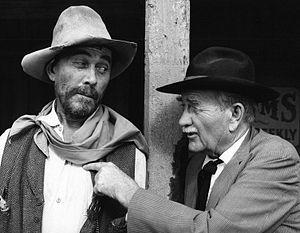
Ken Curtis est un chanteur, acteur et producteur américain né le 2 juillet 1916 à Lamar, Colorado, mort le 28 avril 1991 à Fresno. Il est connu pour son rôle de Festus Haggen dans la série télévisée Gunsmoke.